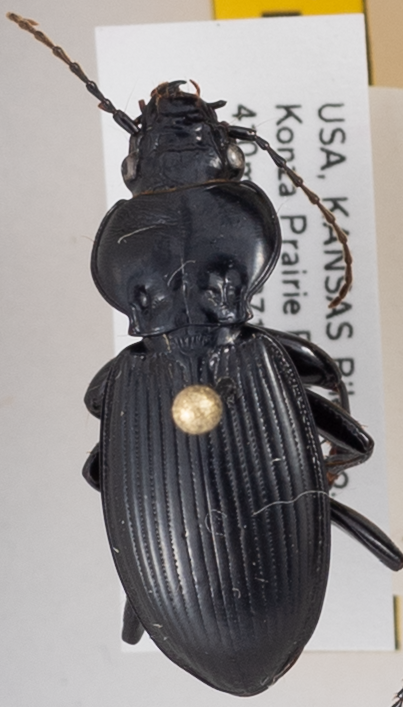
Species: Cyclotrachelus sodalis colossus
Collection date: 2018-06-18 04:00:00
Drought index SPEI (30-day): -2.01
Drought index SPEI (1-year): -1.416
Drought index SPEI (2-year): -0.782